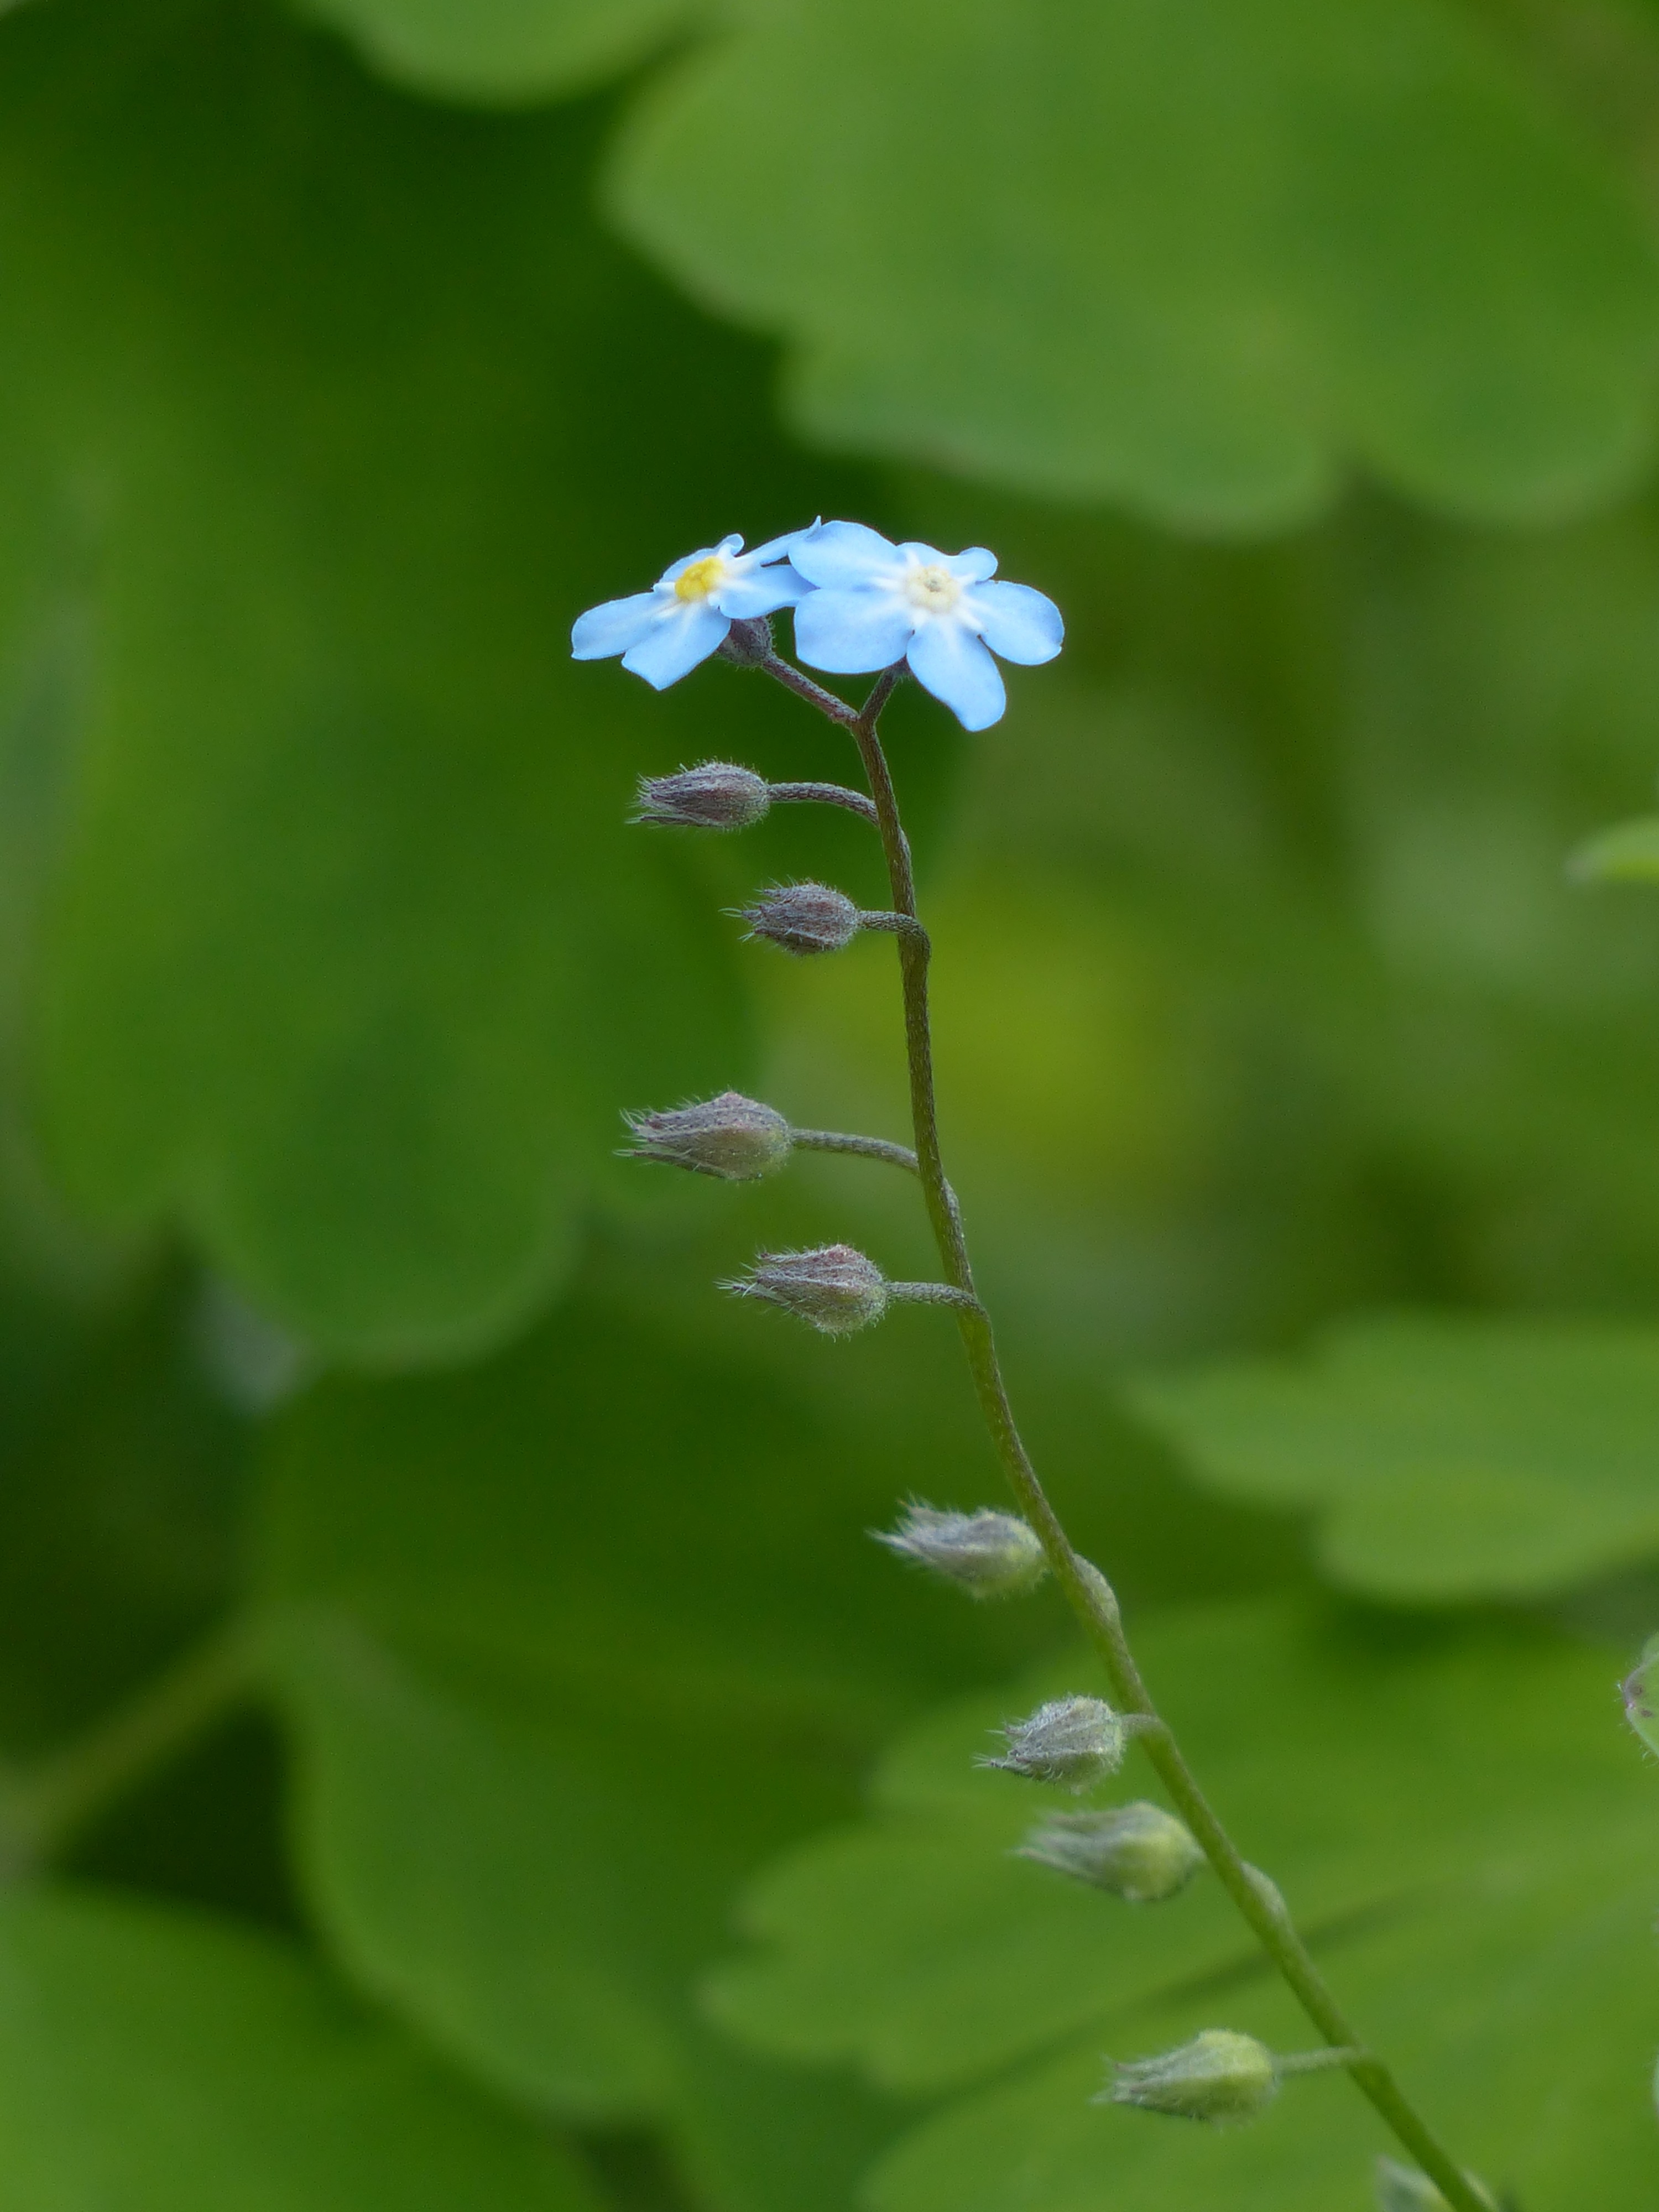
nature, grass, blossom, plant, meadow, leaf, flower, petal, bloom, green, botany, blue, flora, wildflower, flowers, close up, pointed flower, forget me not, bud, boraginaceae, macro photography, ornamental plant, go up, flowering plant, raublattgew chs, plant stem, land plant